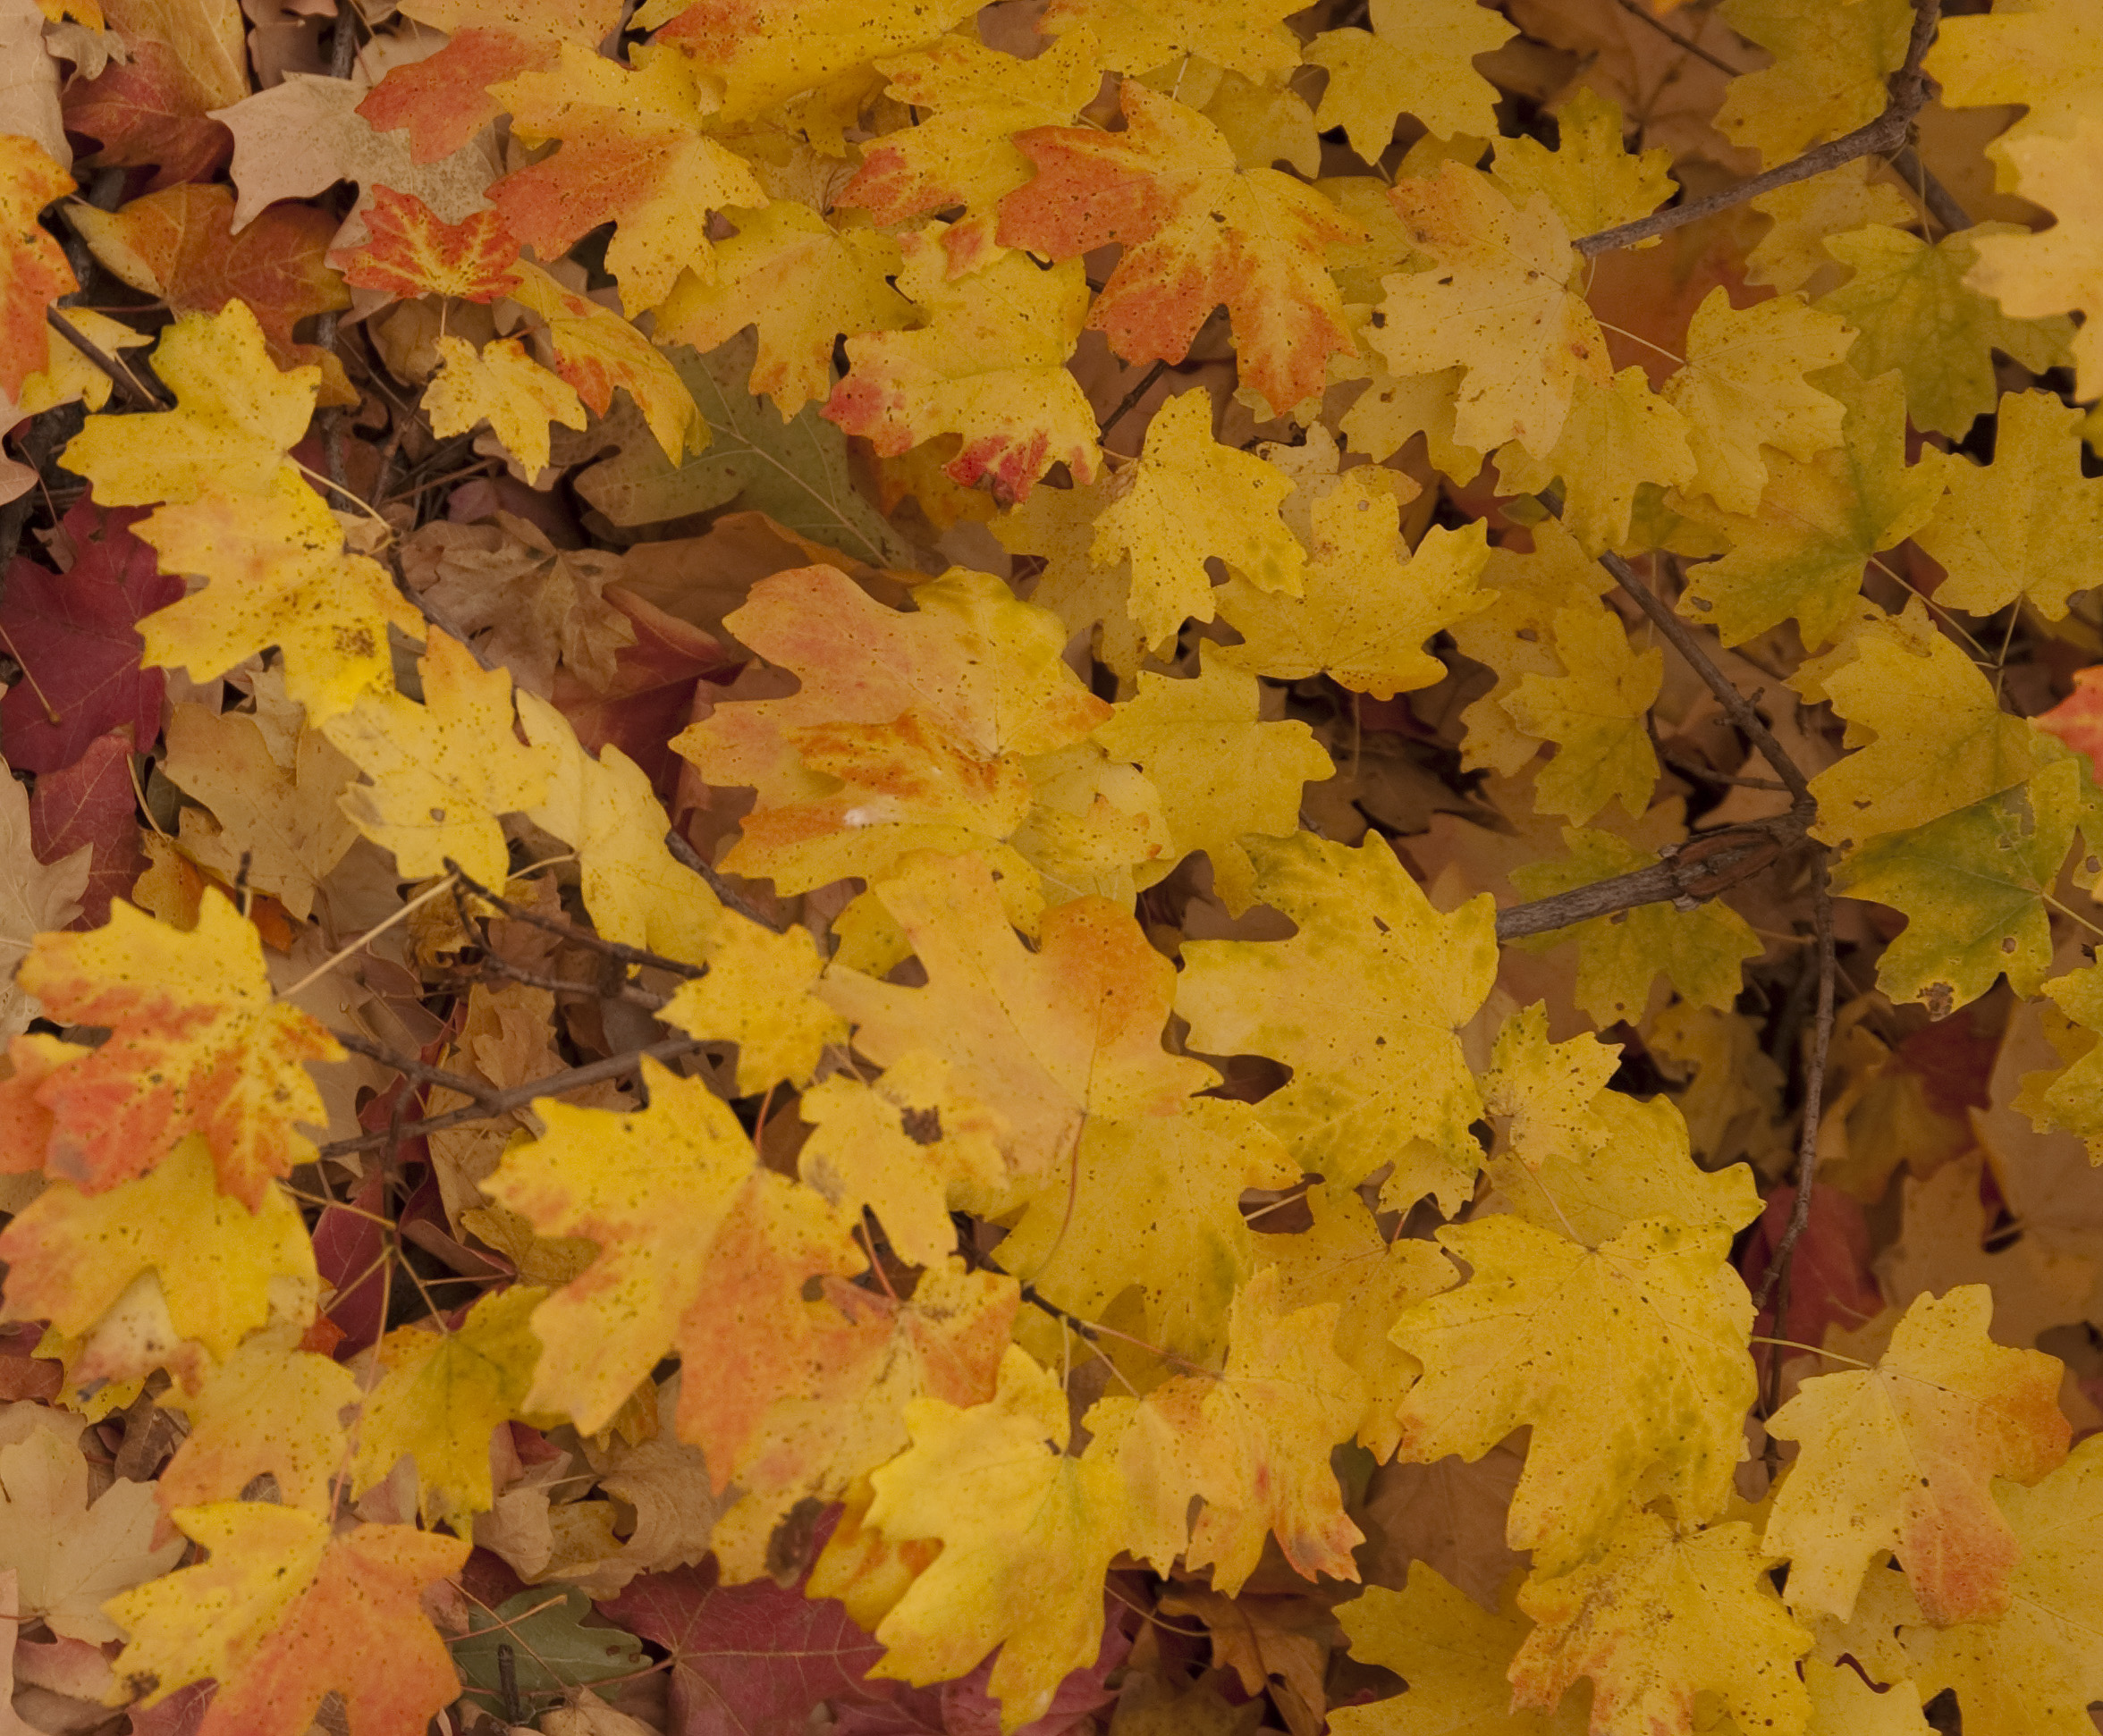
tree, branch, plant, leaf, flower, petal, autumn, yellow, season, maple tree, maple leaf, flowering plant, maidenhair tree, woody plant, land plant